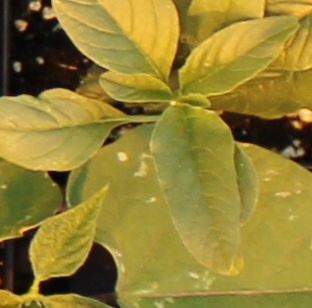
Label: Waterhemp